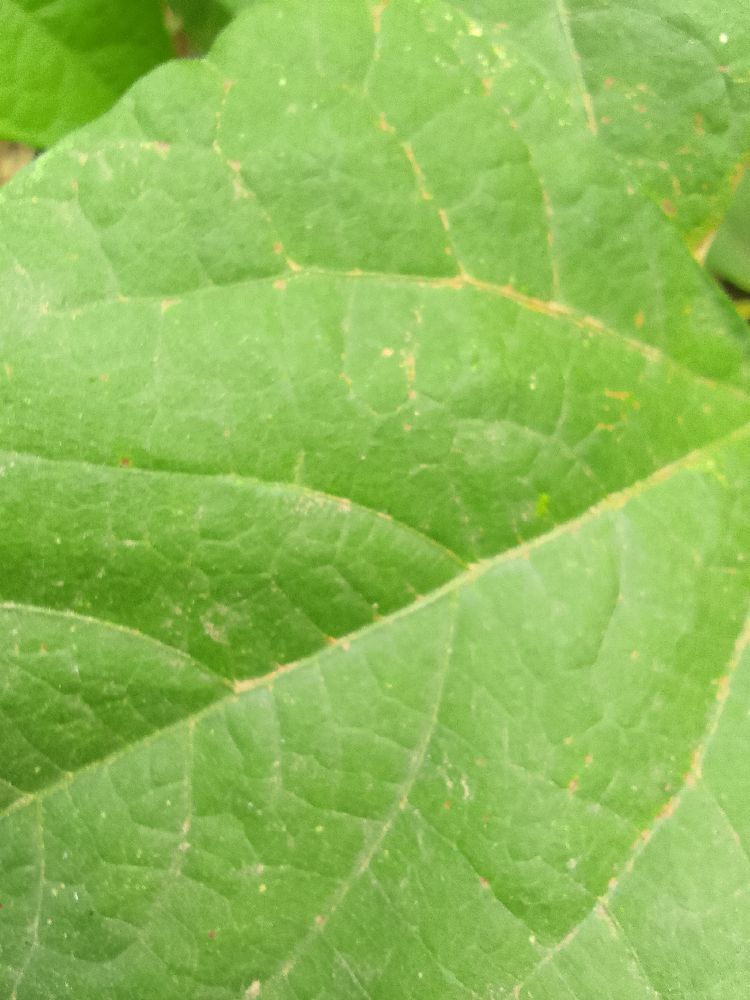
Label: healthy